Microwave

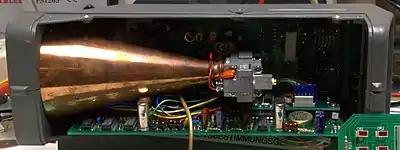
Disassembled radar speed gun. The grey assembly attached to the end of the copper-colored horn antenna is the Gunn diode which generates the microwaves.

The short wavelengths of microwaves allow omnidirectional antennas for portable devices to be made very small, from 1 to 20 centimeters long, so microwave frequencies are widely used for wireless devices such as cell phones, cordless phones, and wireless LANs (Wi-Fi) access for laptops, and Bluetooth earphones. Antennas used include short whip antennas, rubber ducky antennas, sleeve dipoles, patch antennas, and increasingly the printed circuit inverted F antenna (PIFA) used in cell phones.